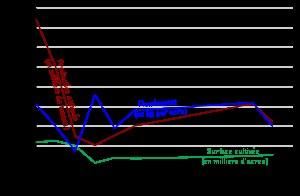
L'histoire des agences de presse a été marquée, depuis près de deux siècles, par une succession d'innovations technologiques et de bouleversements politiques qui ont transformé le paysage dans ce secteur.
La Grande Famine est une famine majeure en Irlande entre 1845 et 1852. Cette catastrophe fut en grande partie le résultat de cinquante années d'interactions désastreuses entre la politique économique impériale britannique, des méthodes agricoles inappropriées et l'apparition du mildiou sur l'île. À l'époque, le mildiou anéantit presque intégralement les cultures locales de pommes de terre, qui constituaient la nourriture de base de l'immense majorité de la population, les paysans irlandais.